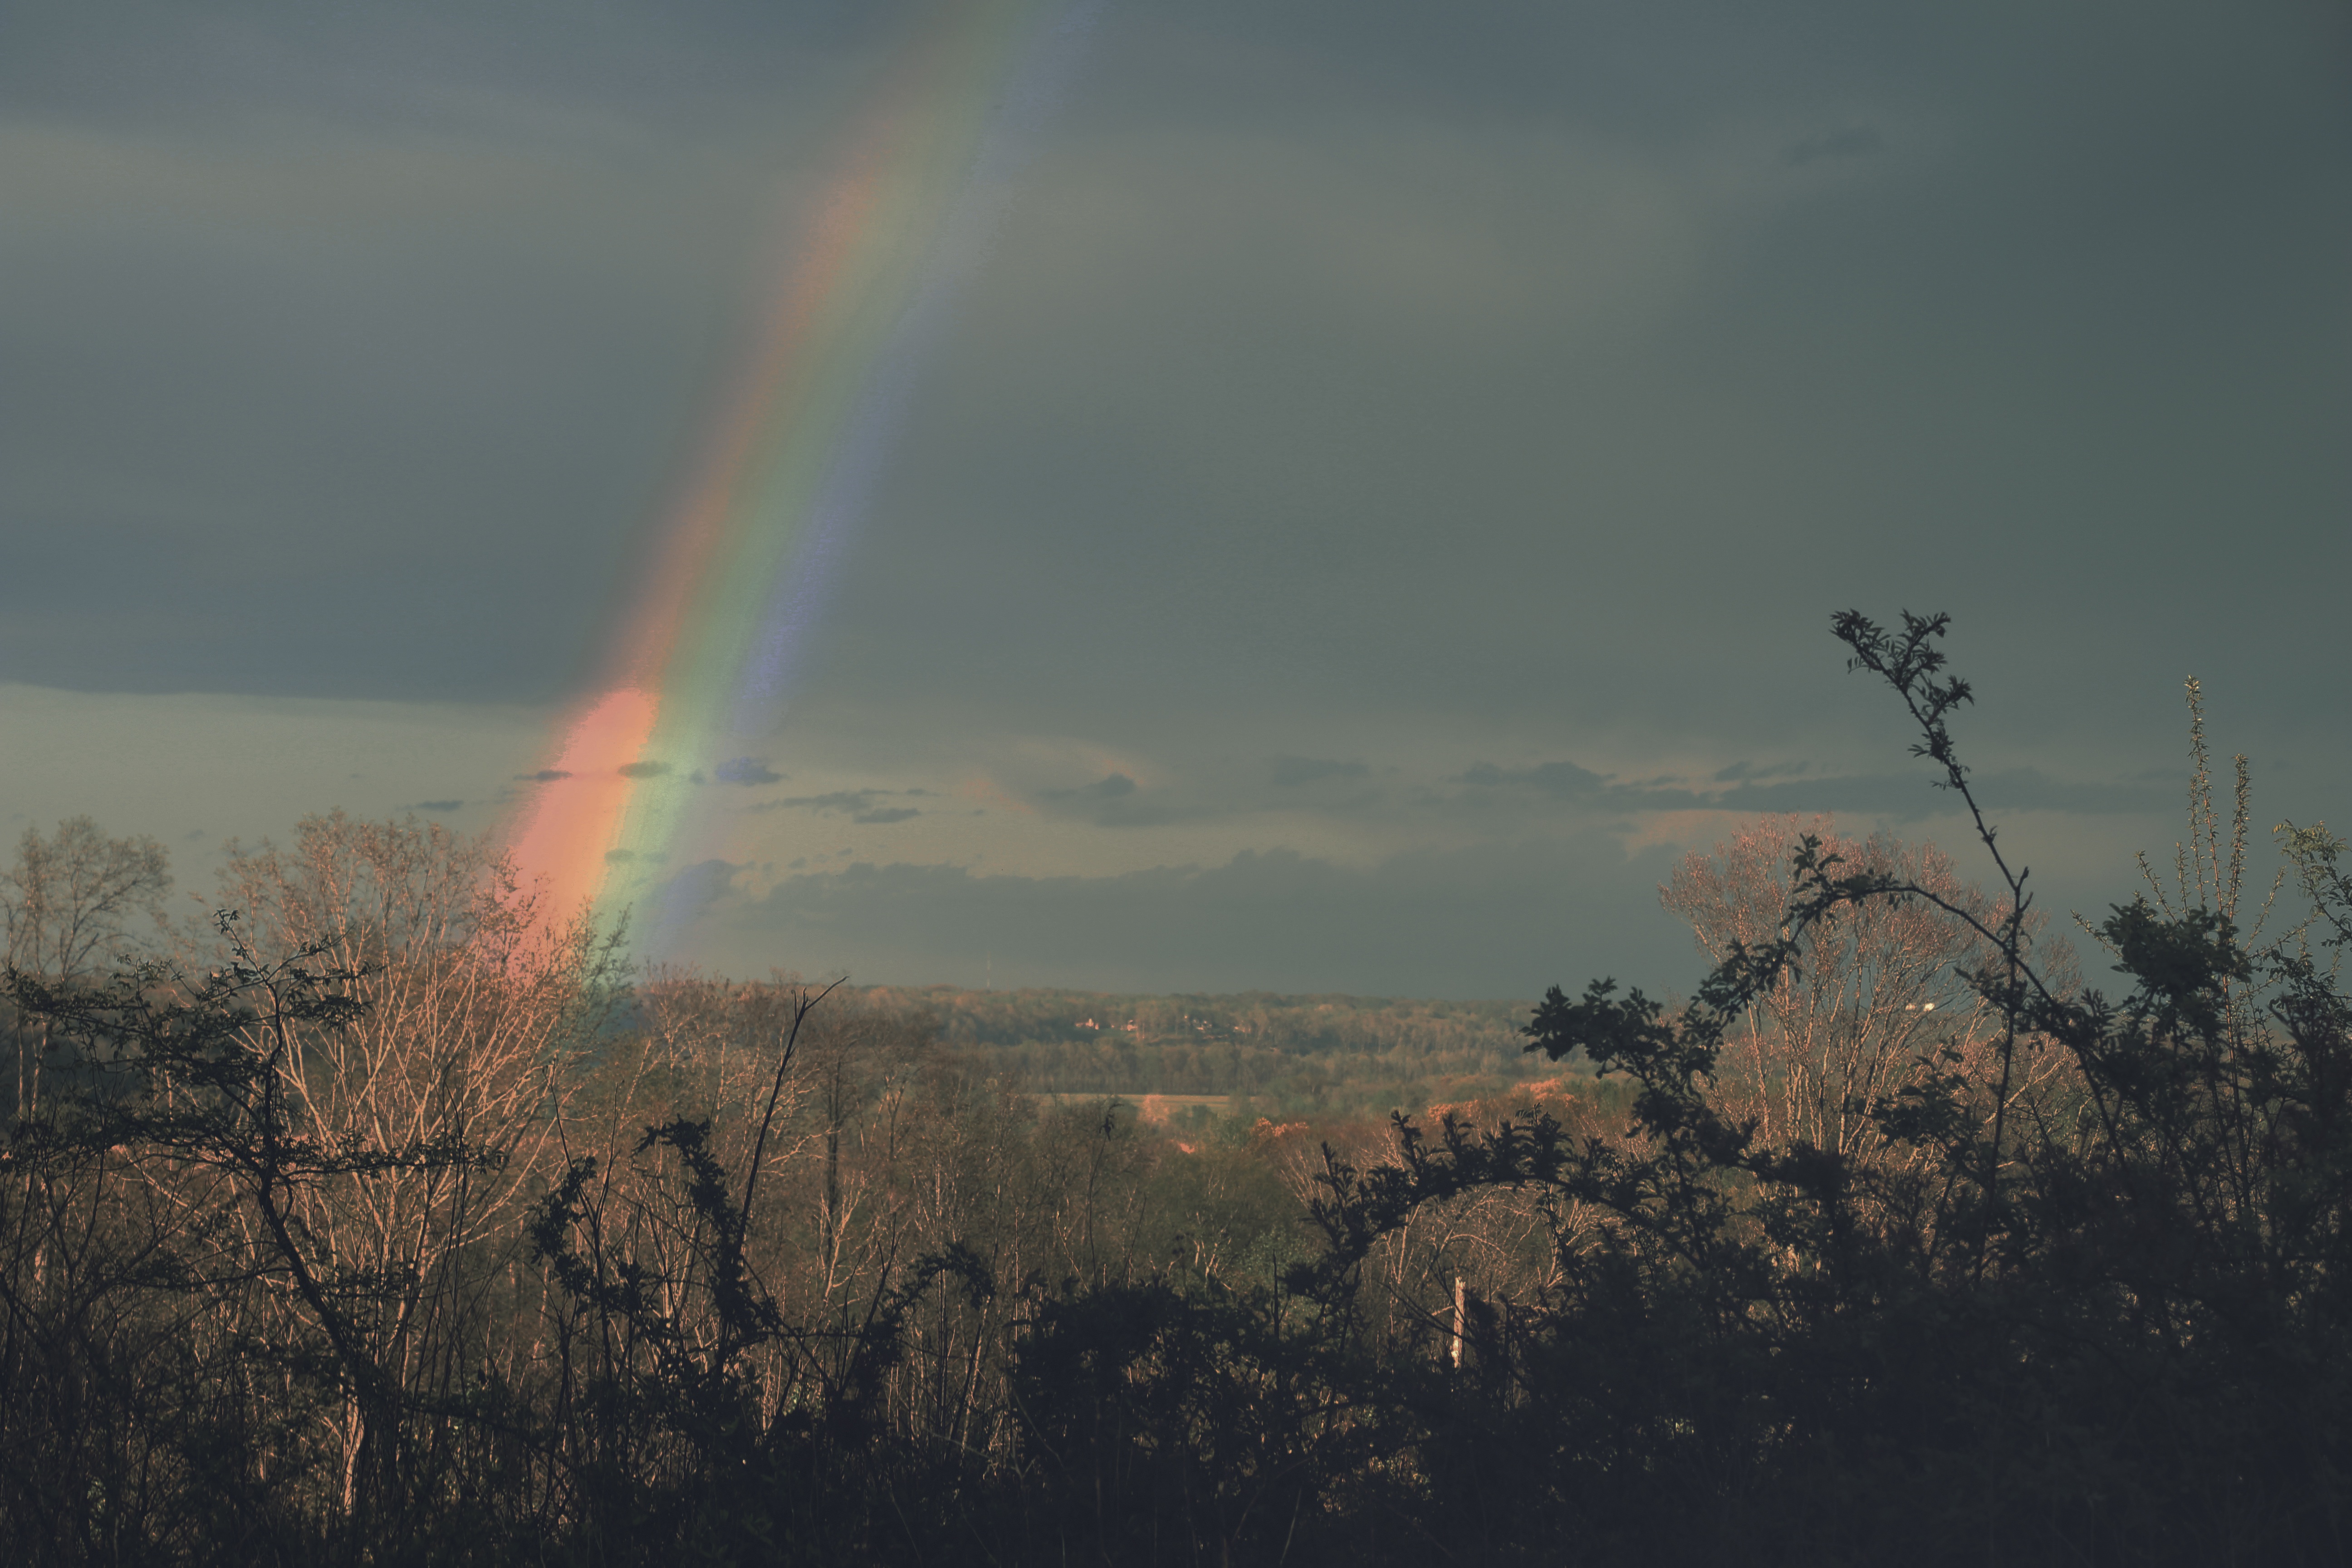
nature, cloud, sky, sunrise, sunset, sunlight, morning, dawn, atmosphere, dusk, evening, rainbow, meteorological phenomenon, atmospheric phenomenon, atmosphere of earth